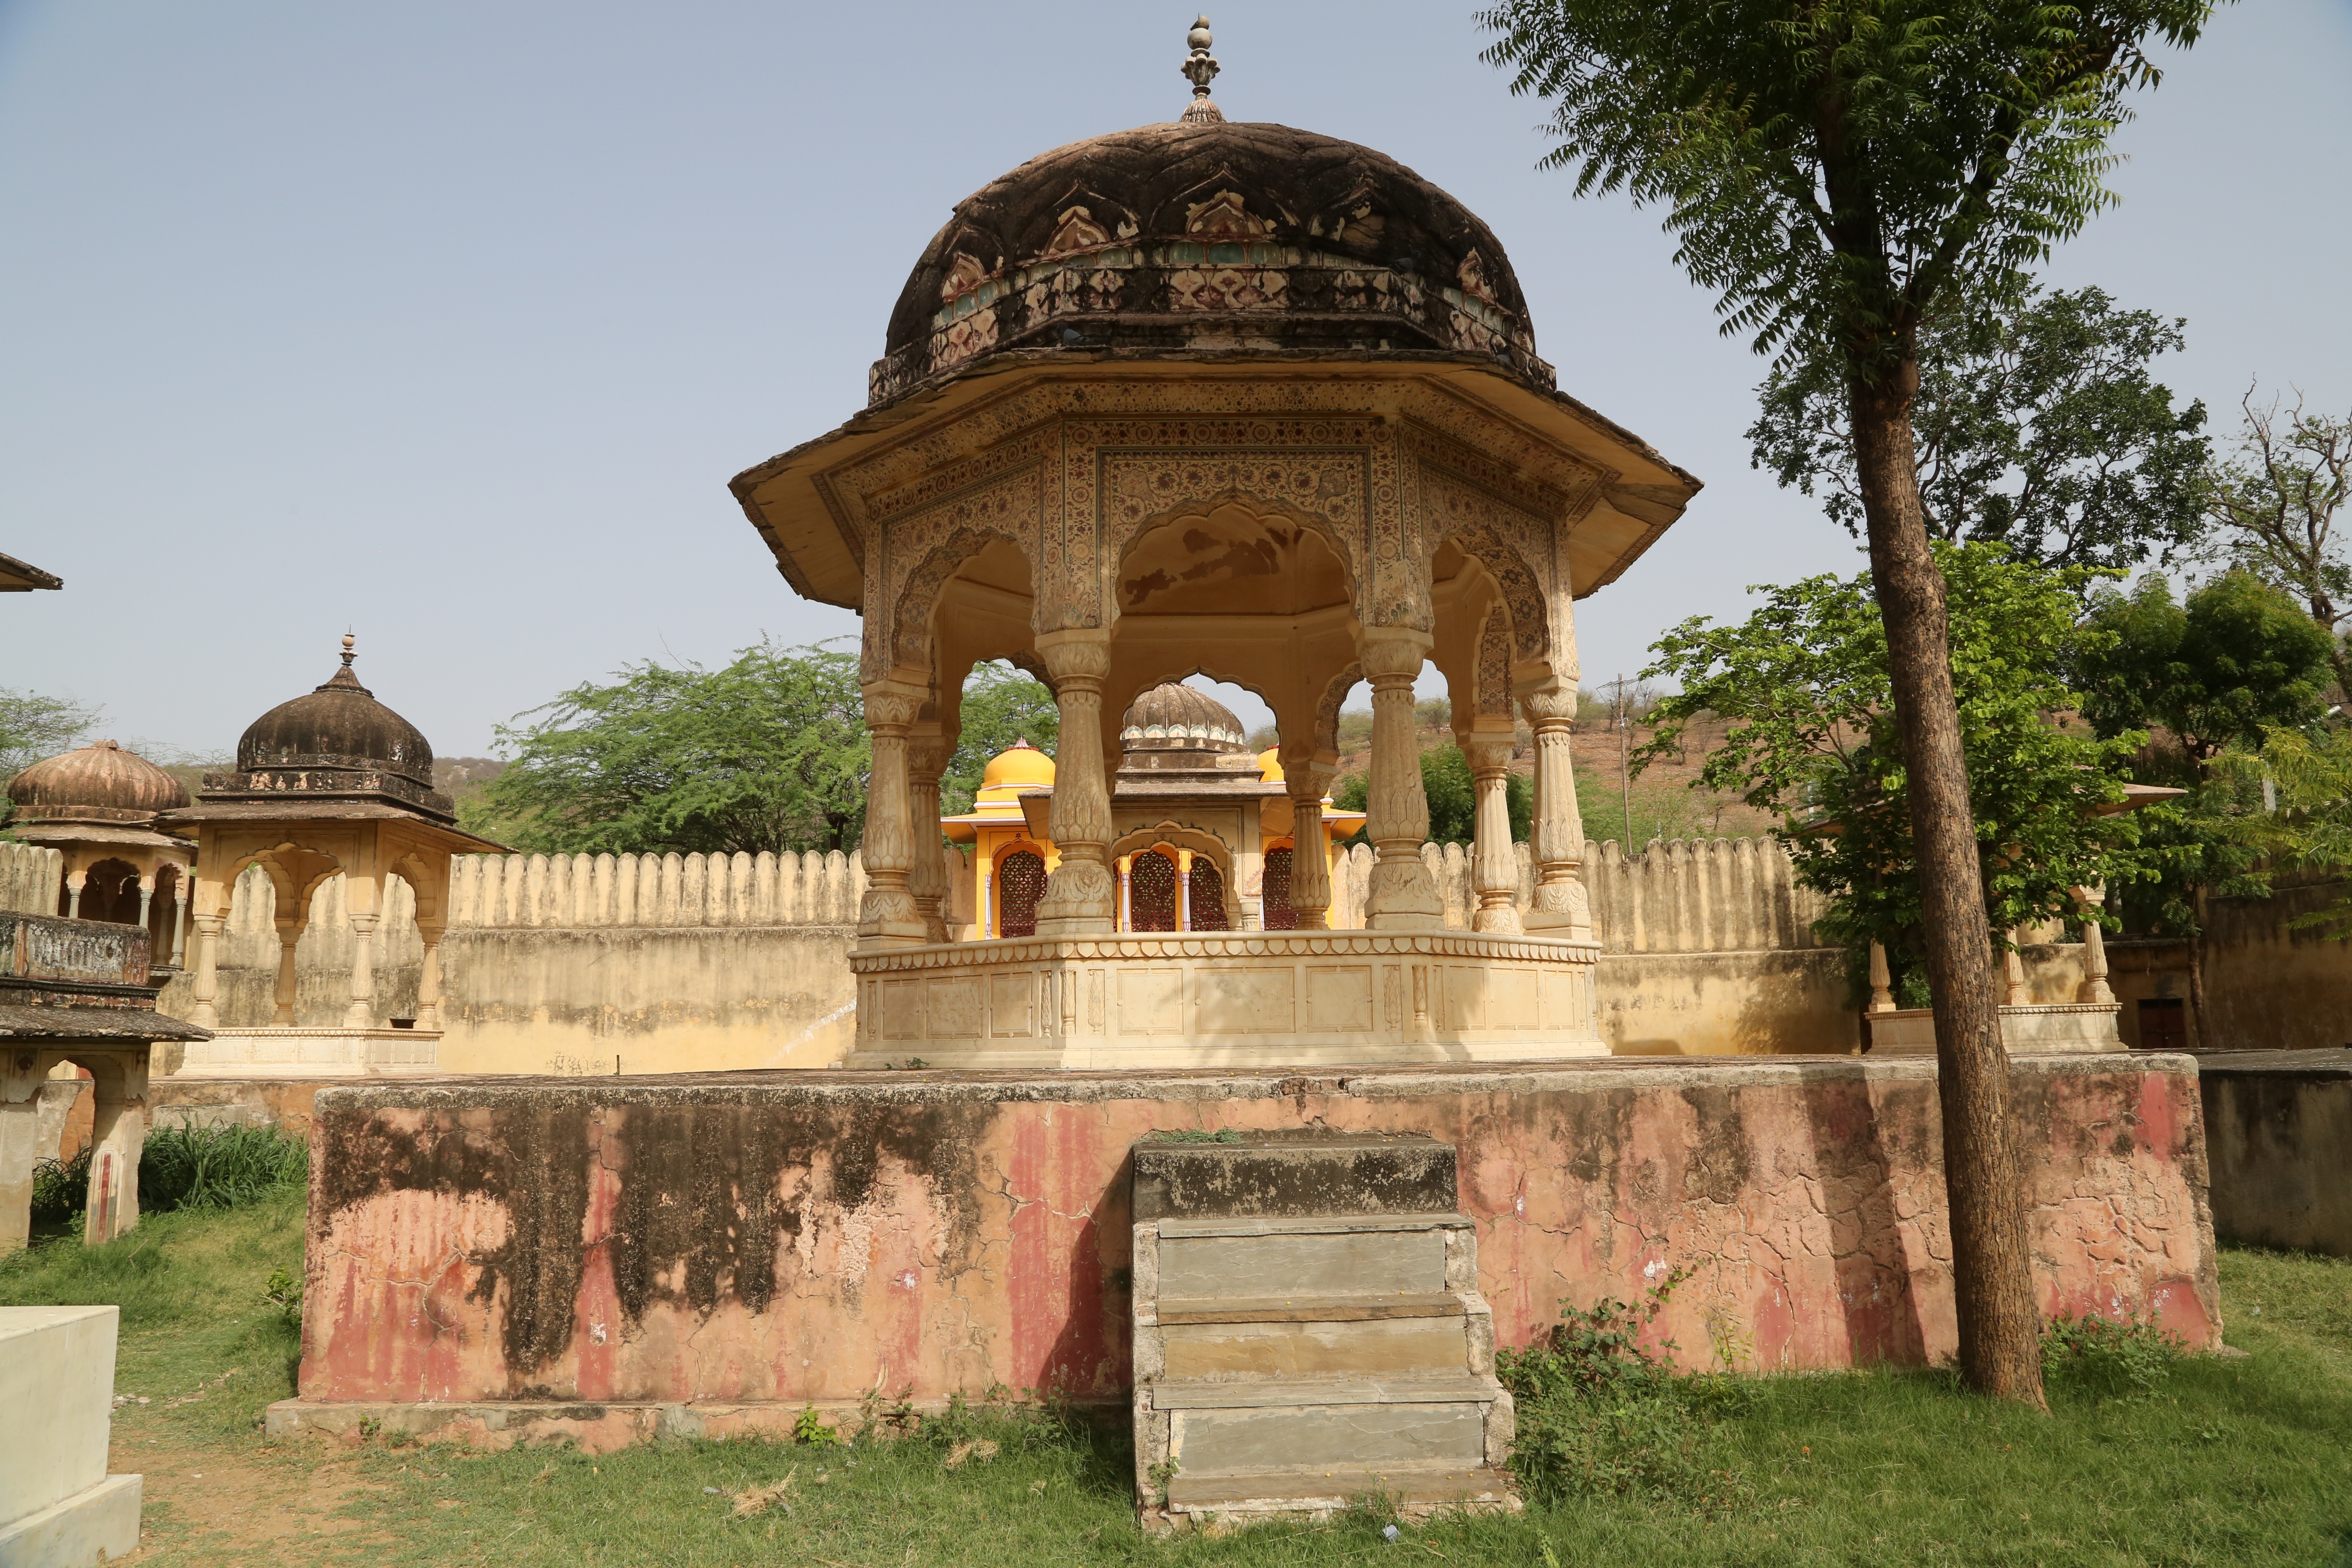
architecture, building, tourist, ancient, landmark, sightseeing, historic, tourism, place of worship, temple, shrine, culture, heritage, india, traditional, mahal, wat, jaipur, rajasthan, historic site